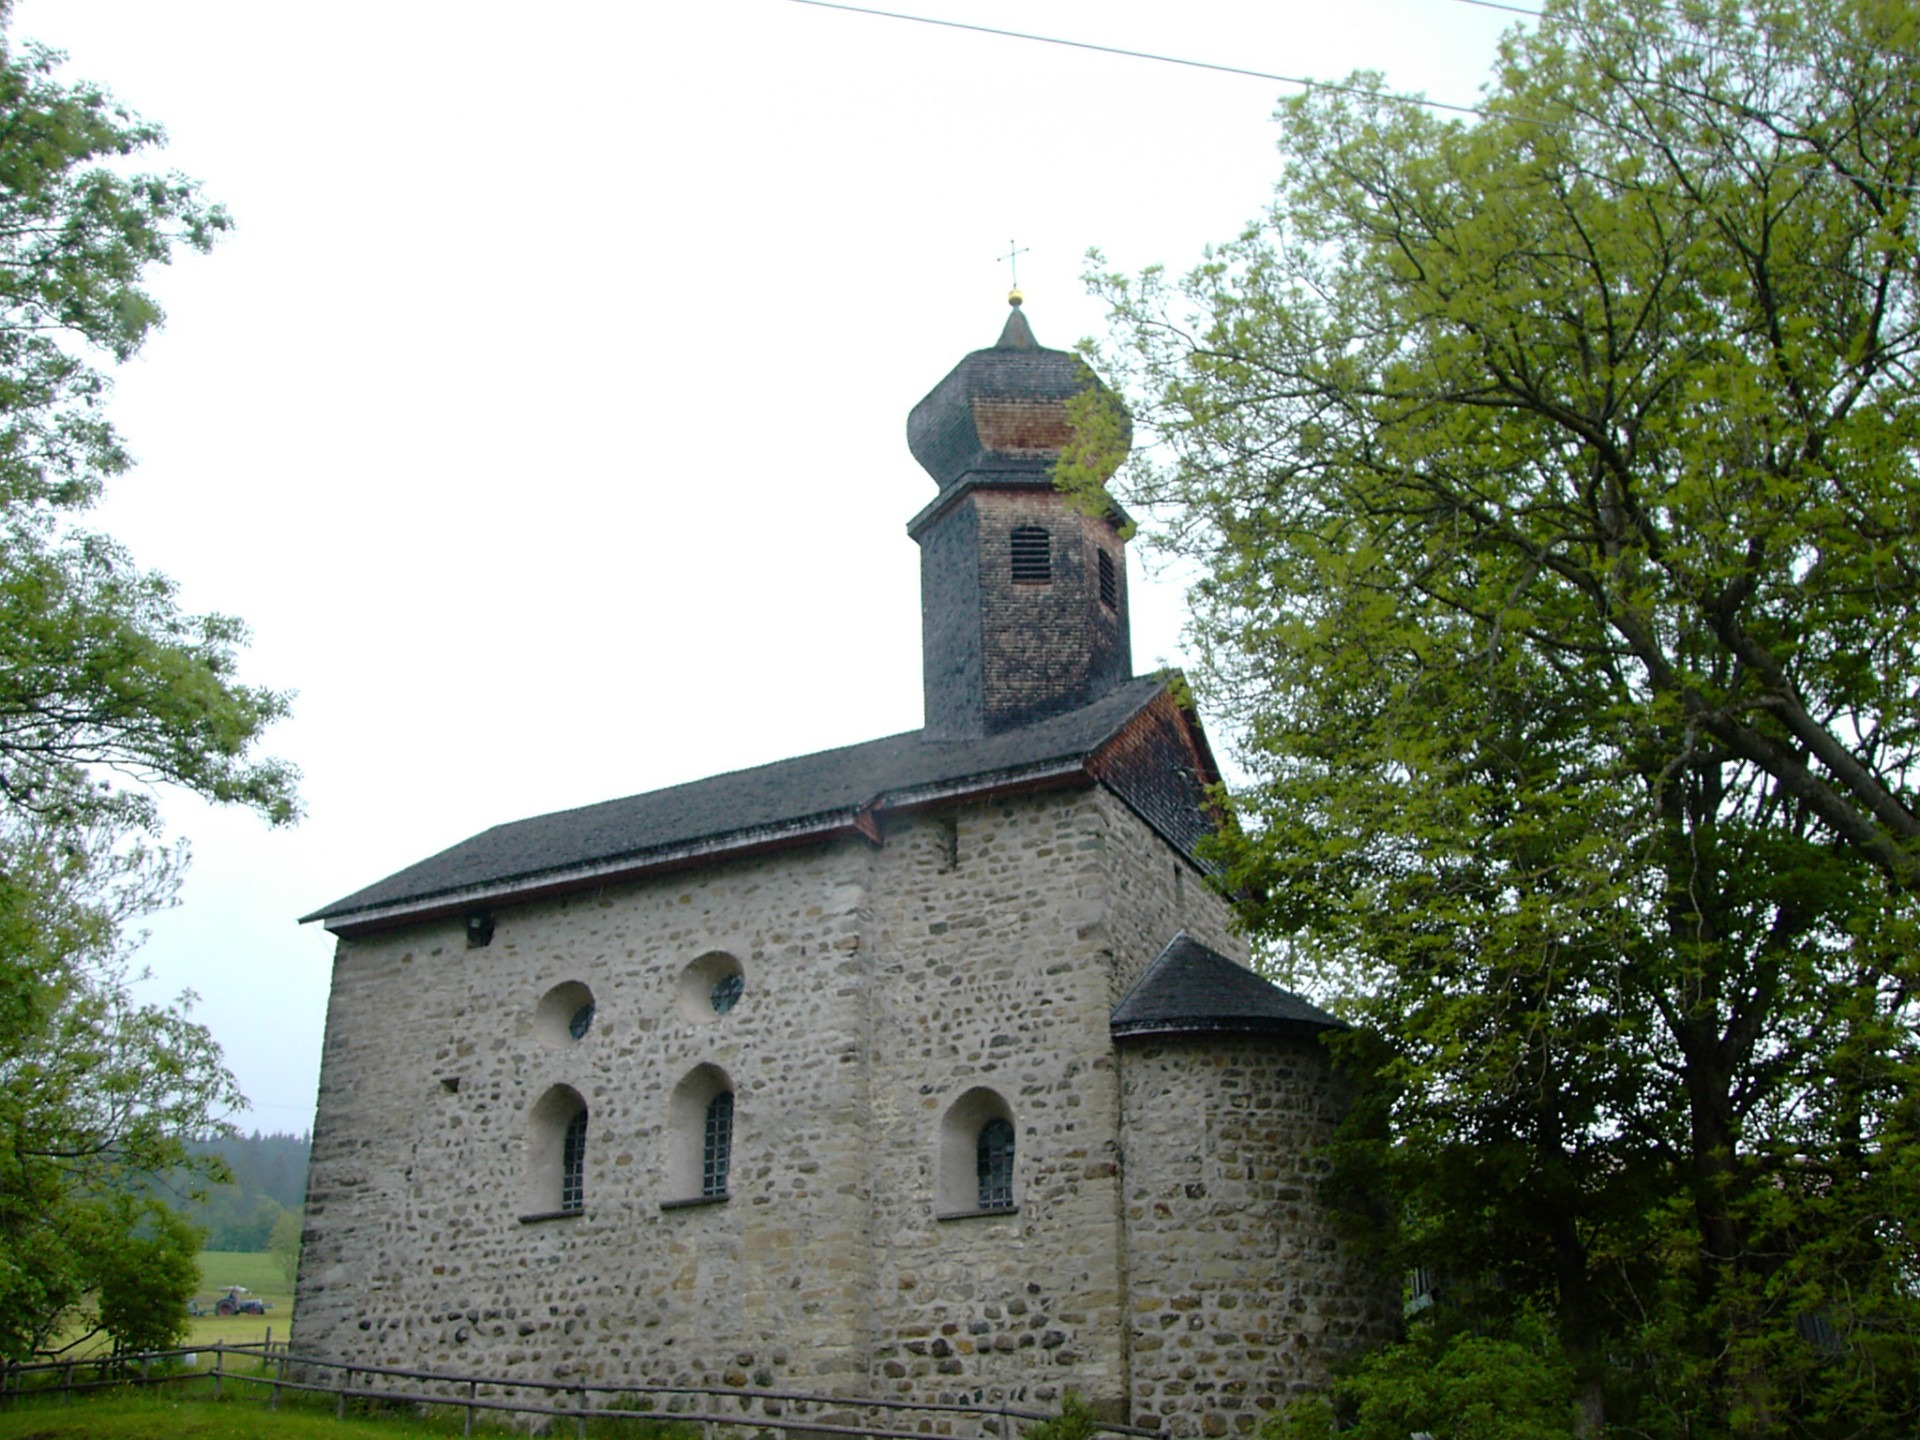
building, tower, cottage, church, chapel, place of worship, steeple, monastery, romanesque, architectural style, romanesque church, rhaeto romanic, st nicholas, spanish missions in california, rettenberg, allgau, emmer ice